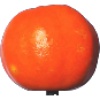
Label: clementine